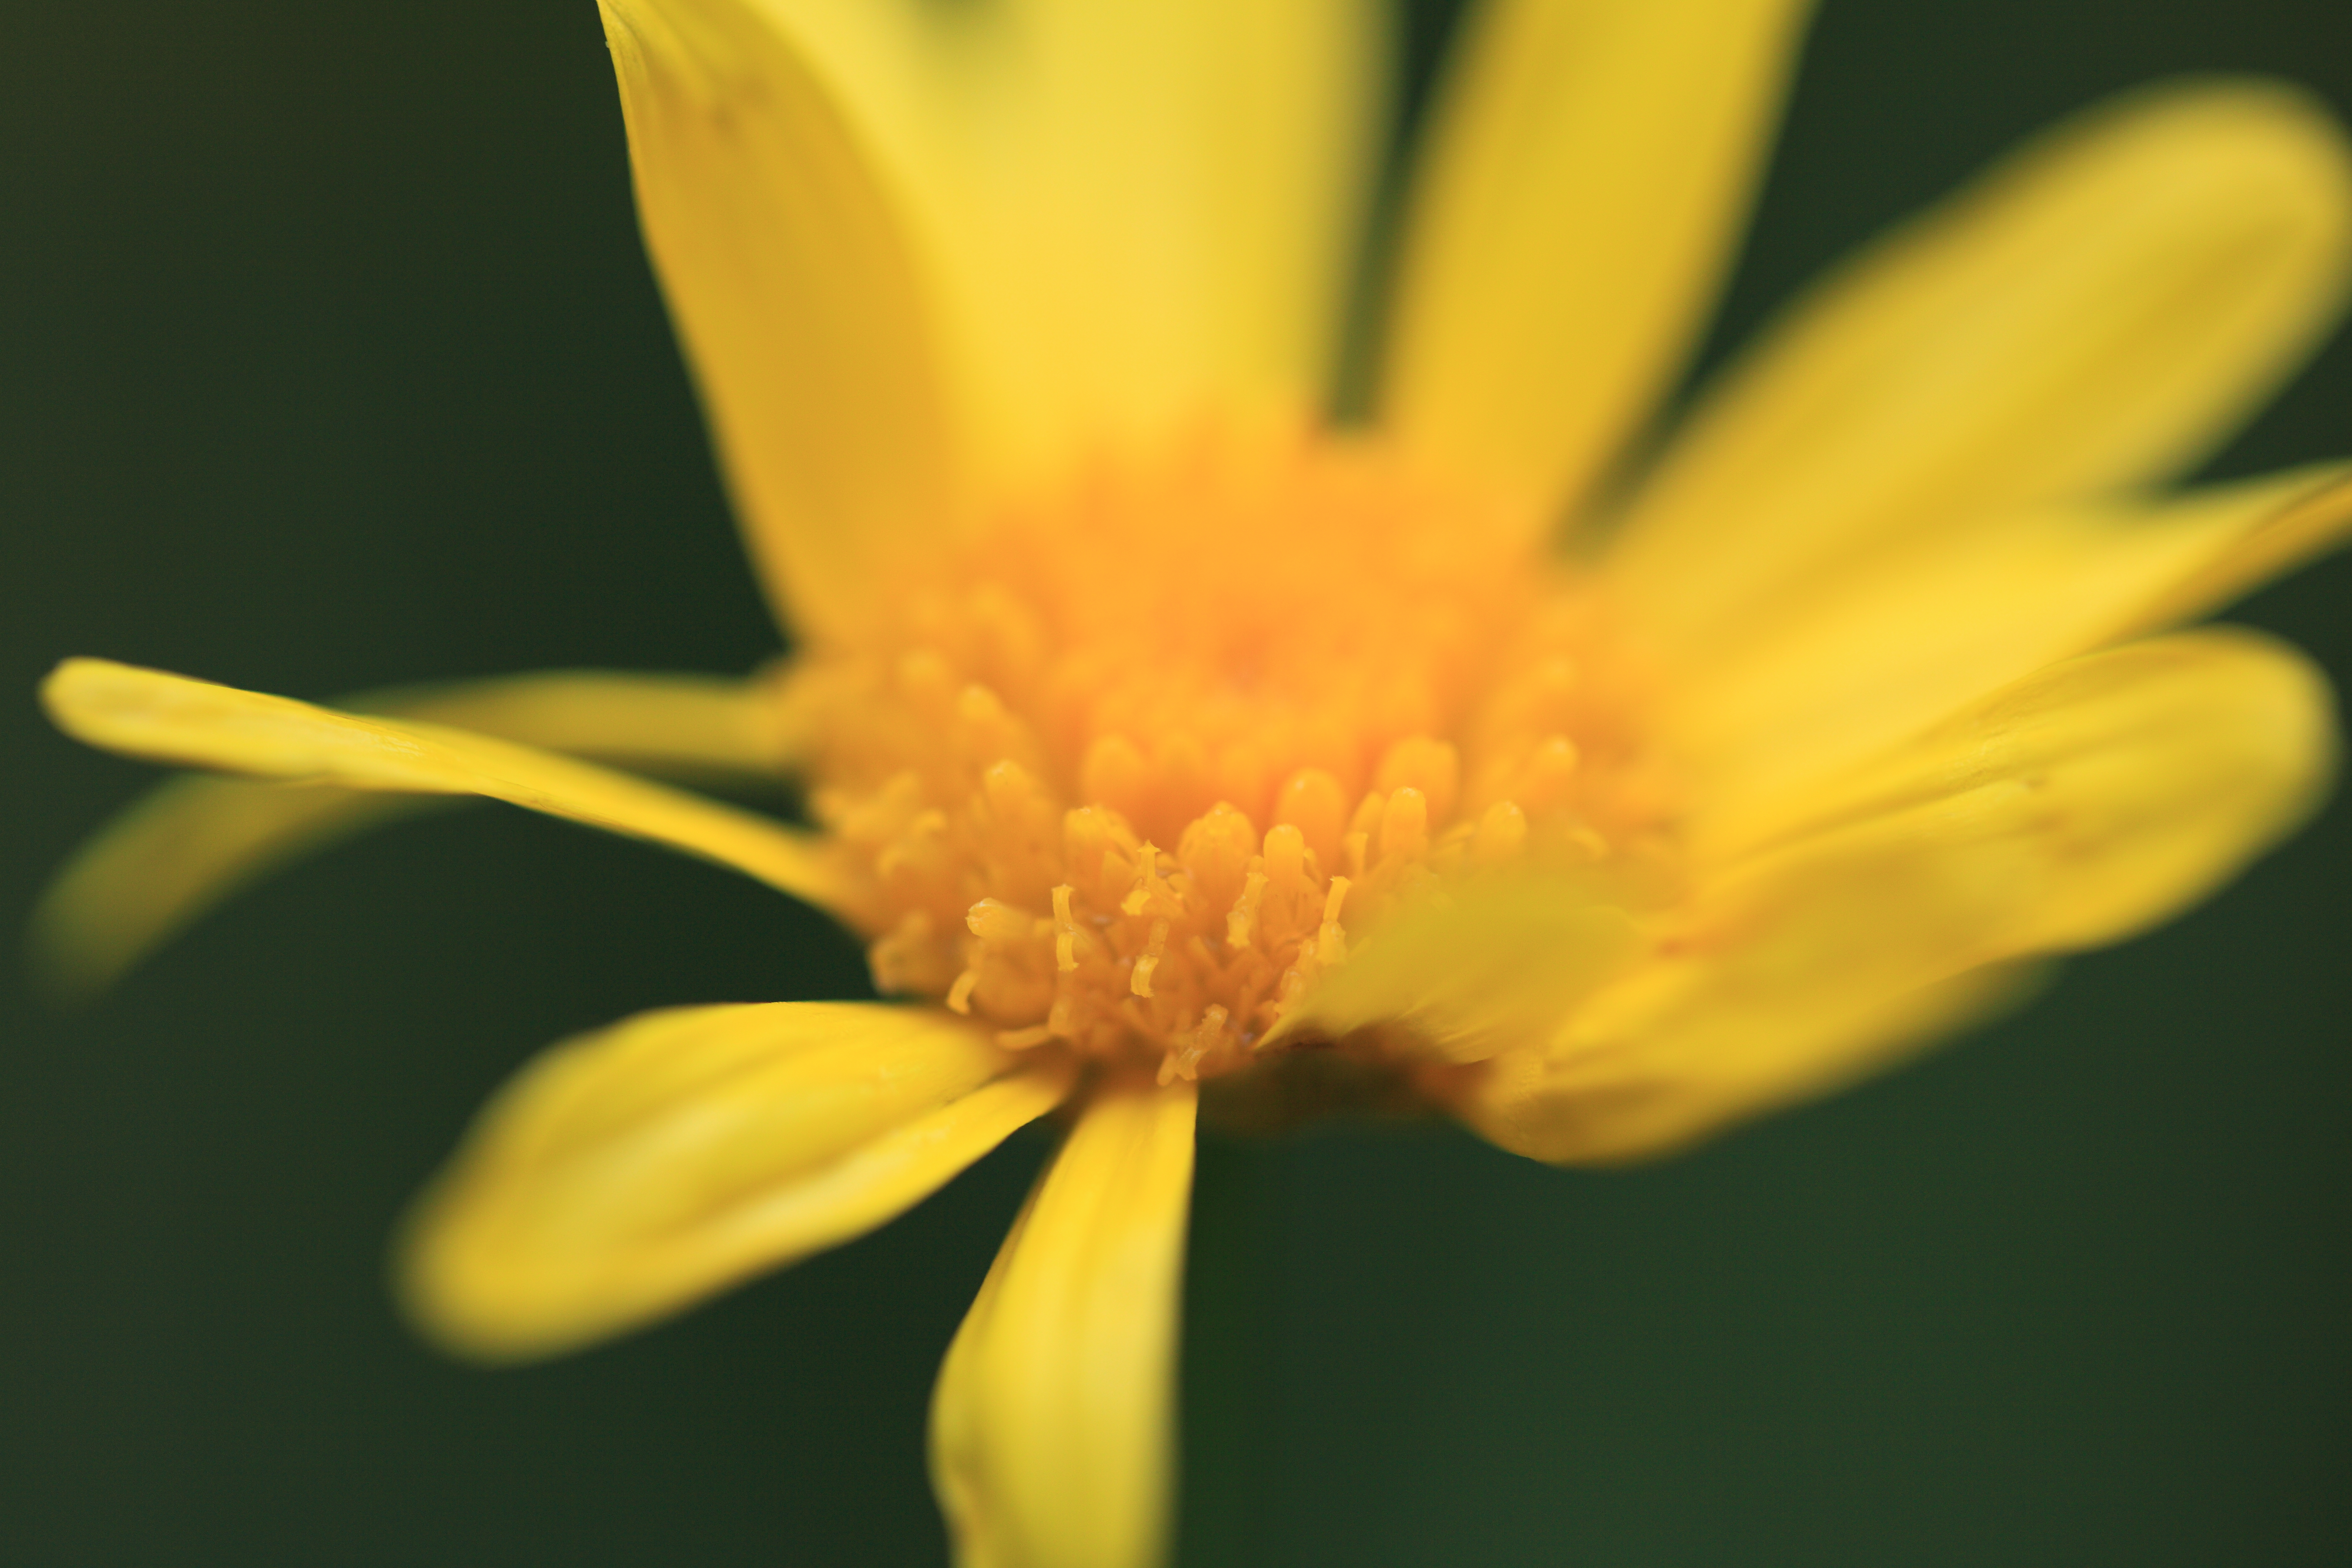
nature, blossom, plant, photography, sunlight, flower, petal, daisy, bush, pollen, high, botany, yellow, flora, wildflower, close up, 5d, hires, markii, nectar, hi, res, resolution, macro photography, flowering plant, daisy family, euryops, pectinatus, grayleaved, taxonomy binomial euryopspectinatus, plant stem, land plant